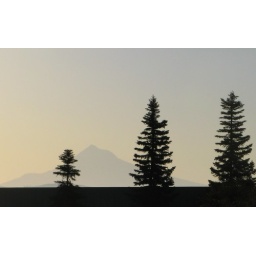
I work in the building in the foreground. I'd rather be on the mountain in the background.Mt HoodI'm loving these sunny, warm days